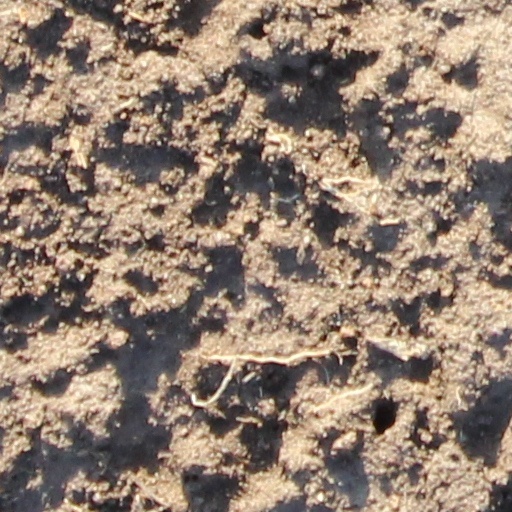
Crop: wheat